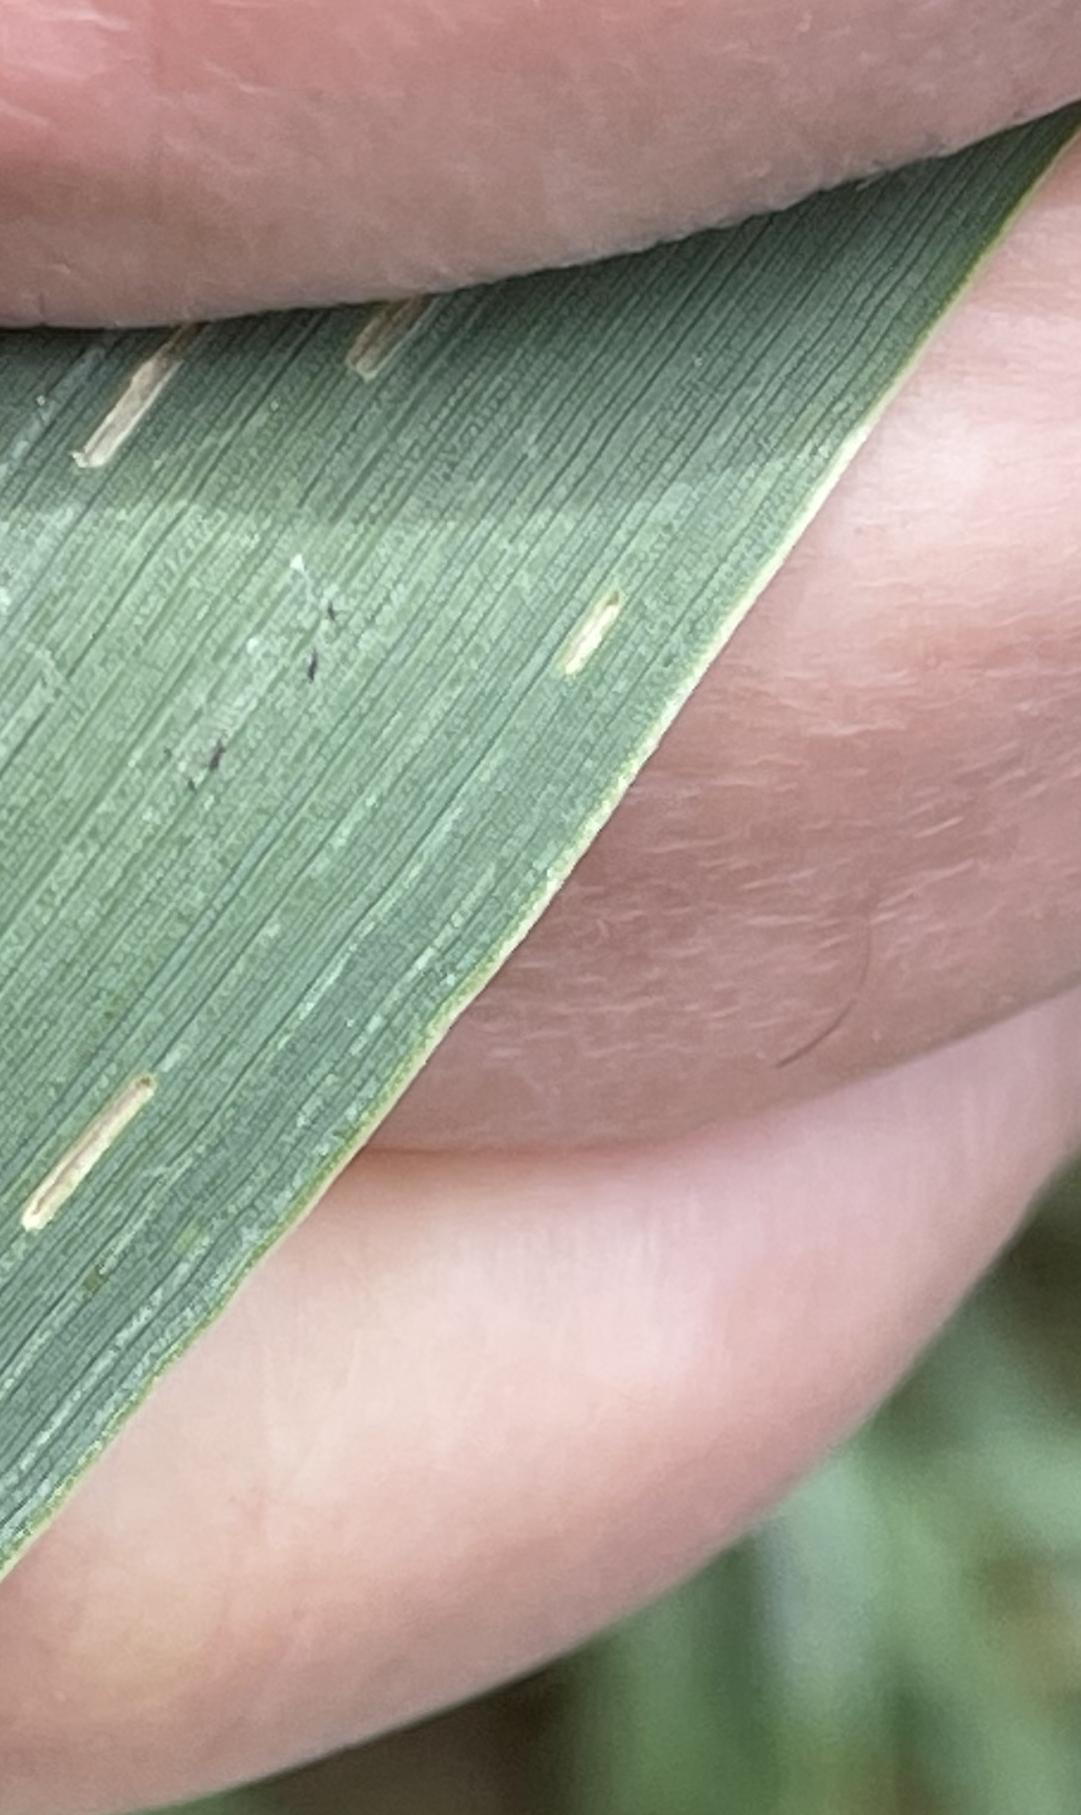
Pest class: cereal_leaf_beetle